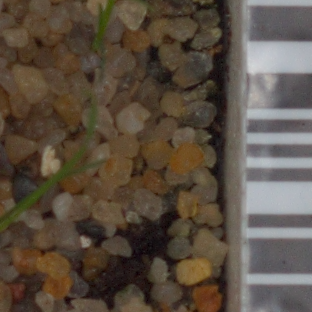
Label: loose_silkybent